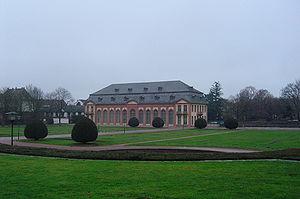
L'Orangerie de Darmstadt est un petit château, œuvre de l'architecte Louis Remy de la Fosse, construit de 1719 à 1721. Il servait de refuge hivernal pour les orangers de Sardaigne ou de Sicile du parc environnant. Il comprend onze ouvertures vers le sud, une salle sur deux étages entourée de pièces de plain-pied.